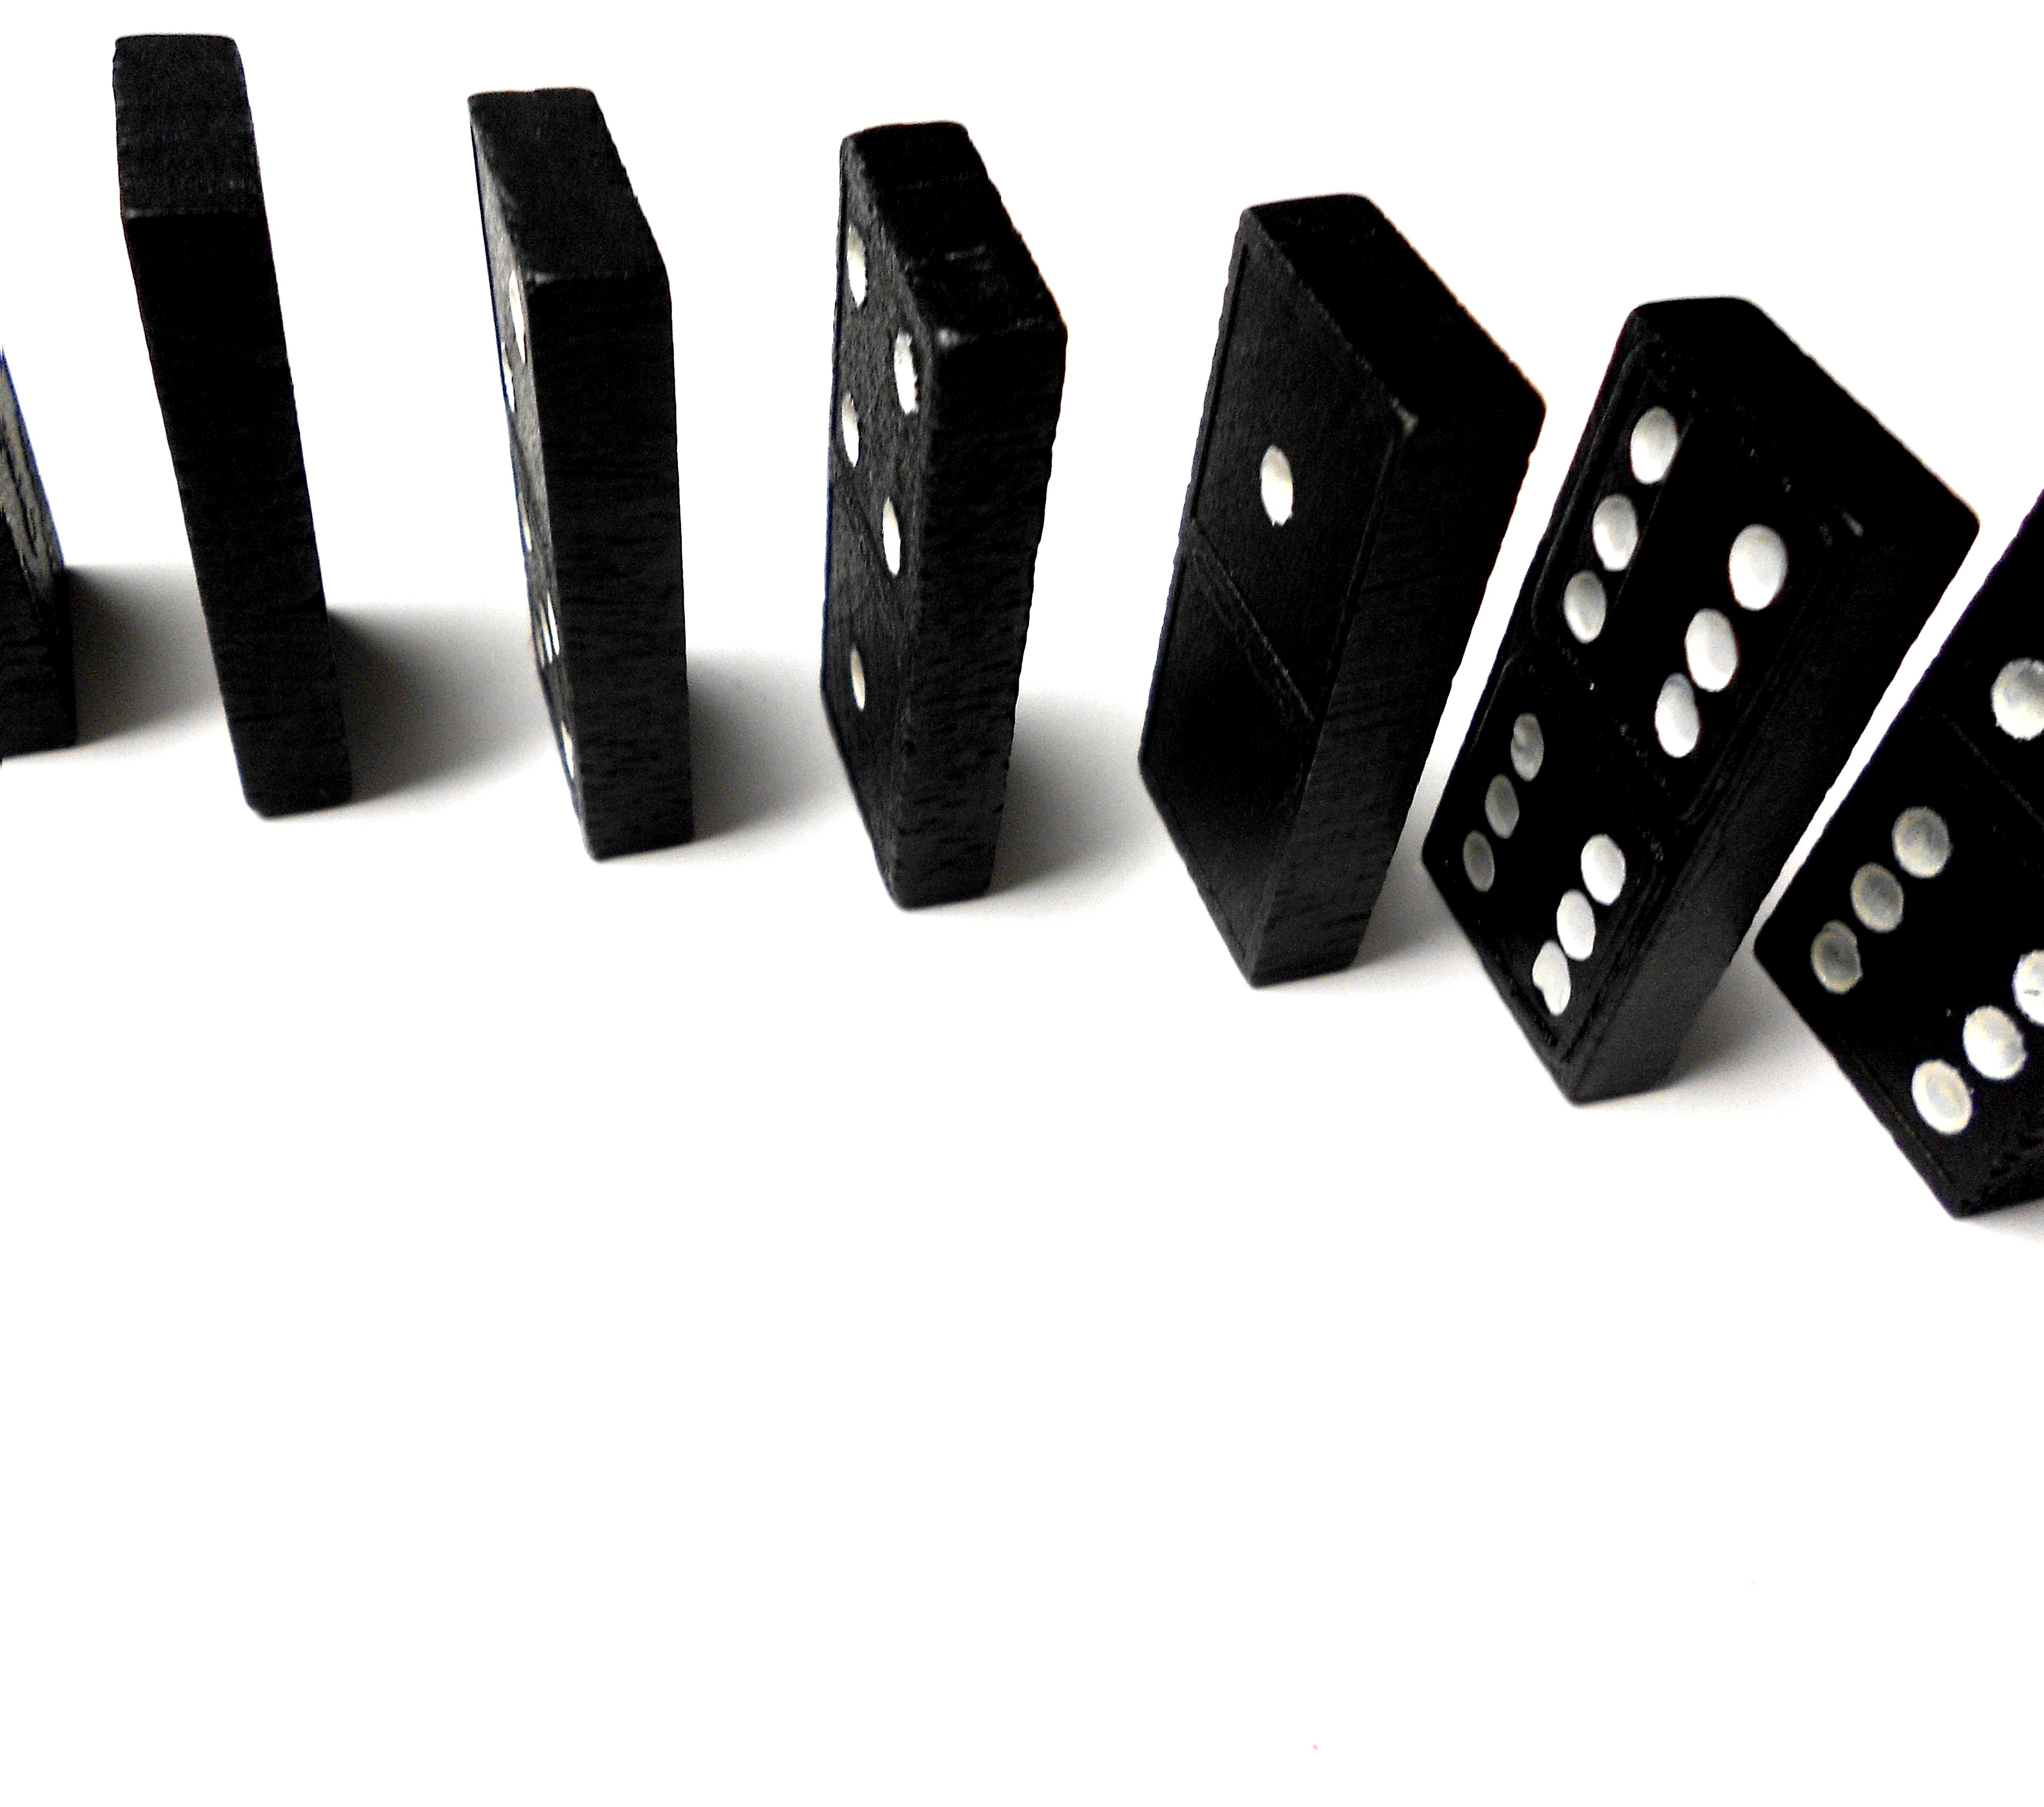
black and white, row, game, standing, balance, playing, board game, font, dots, games, multimedia, dominoes, lined up, indoor games and sports, tabletop game